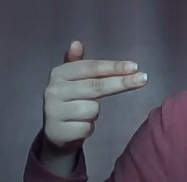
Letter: ghain